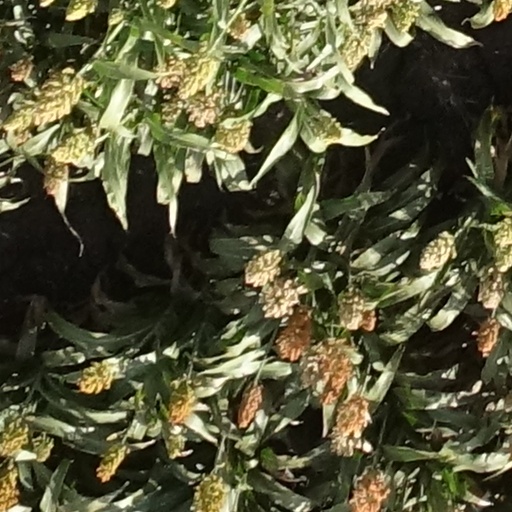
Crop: sorghum